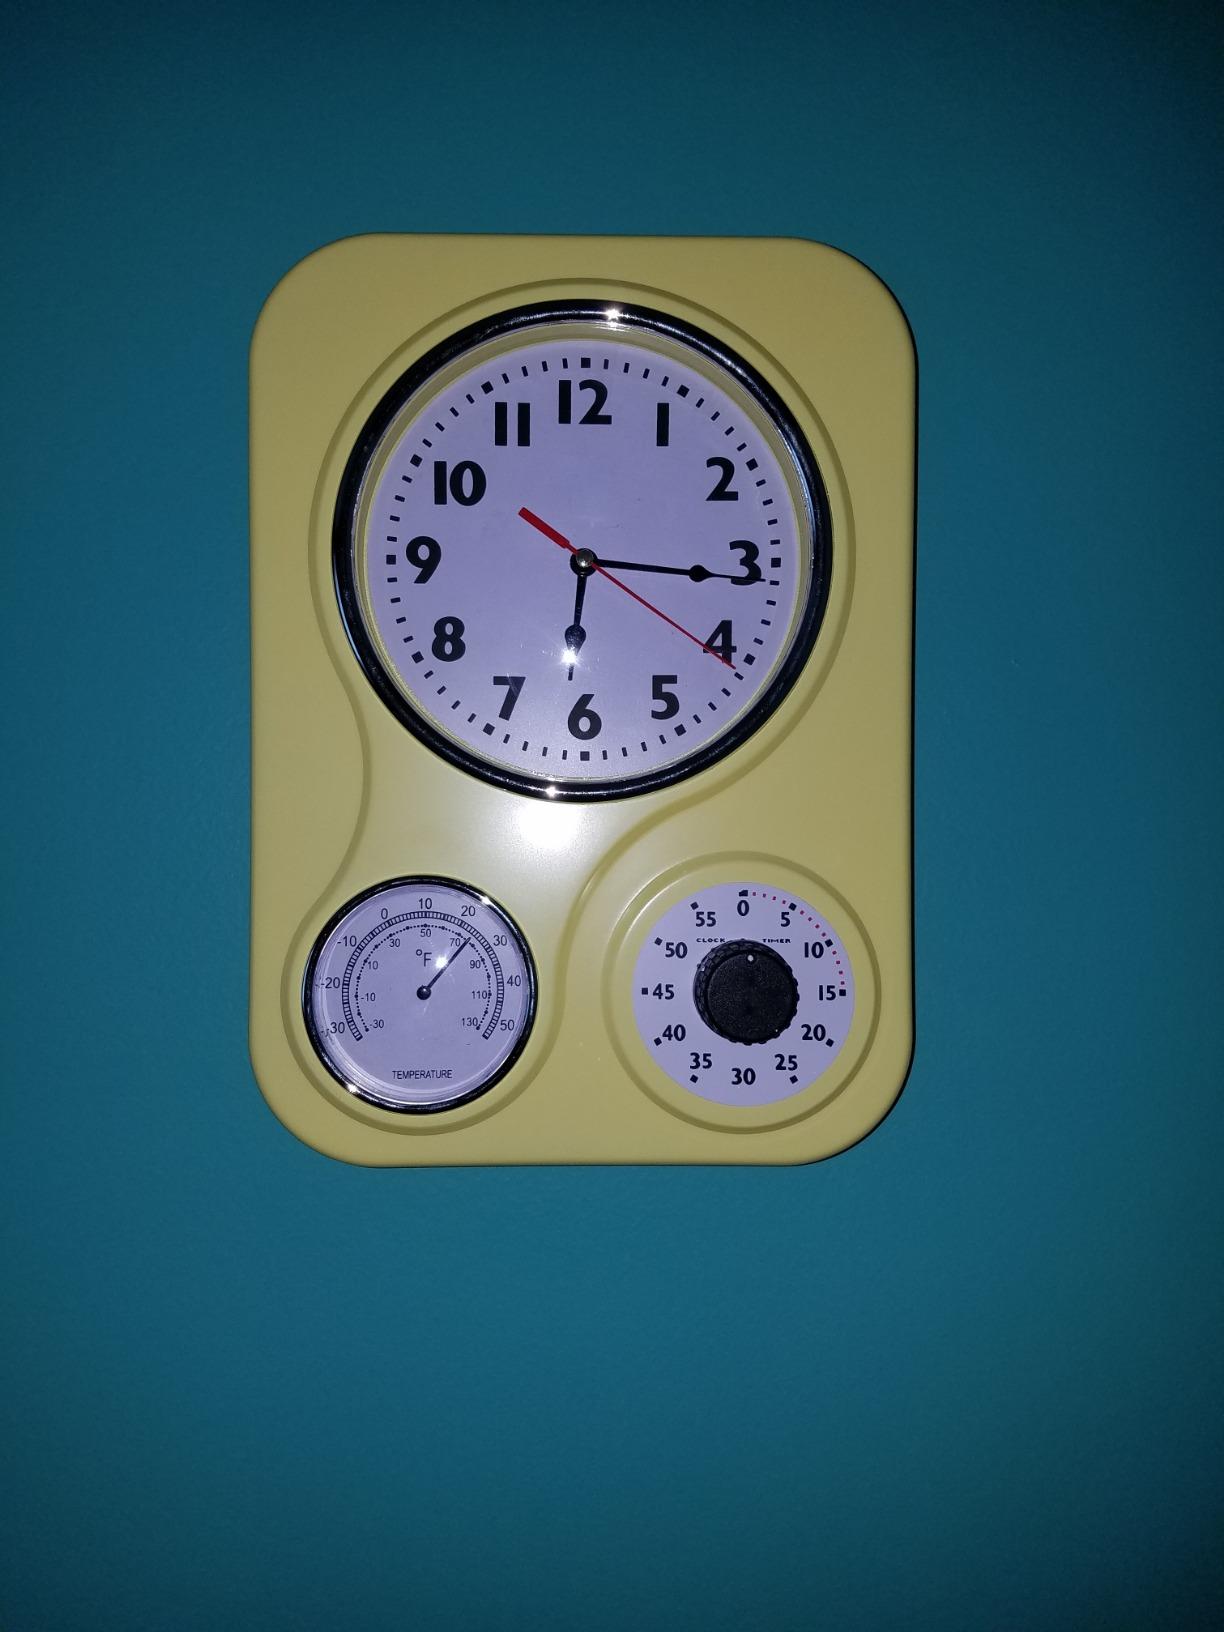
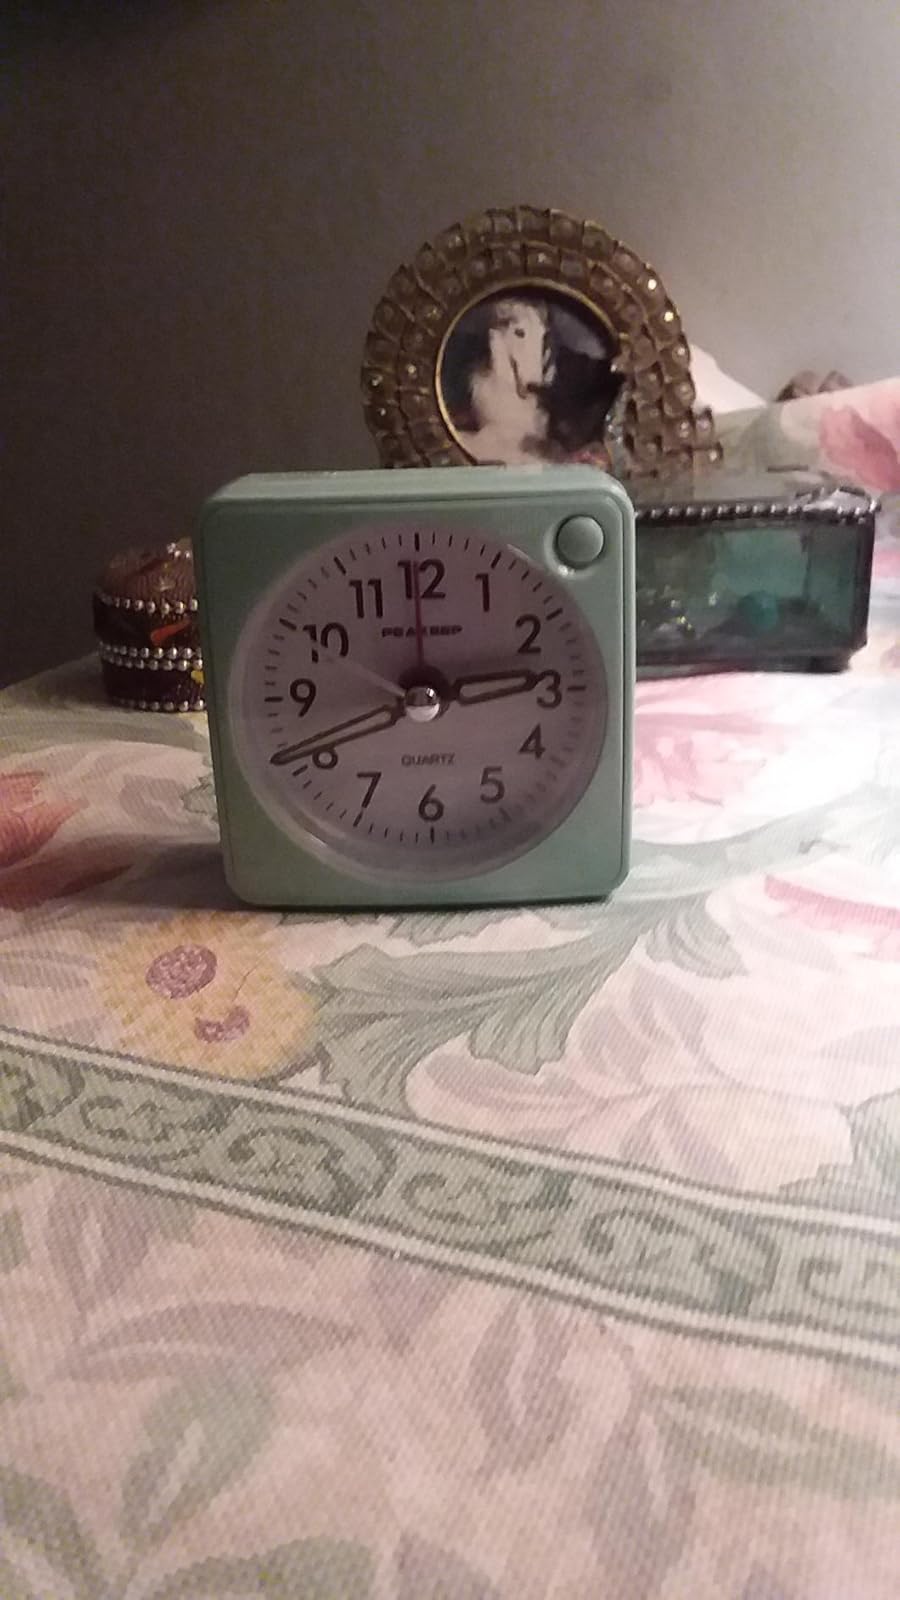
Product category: clock
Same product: no